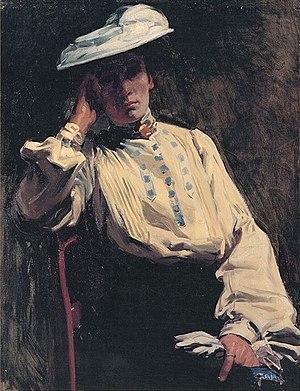
Takeshirō Kanokogi, né le 9 novembre 1874 à Okayama et mort le 3 avril 1941 à Sakyō-ku, est un peintre japonais d'influence occidentale.